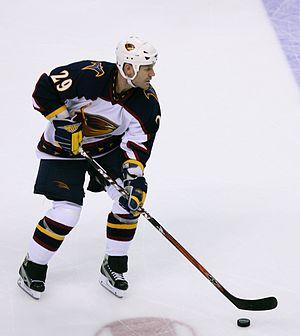
Brad Alexander Larsen est un joueur professionnel canadien de hockey sur glace.